August Burns Red

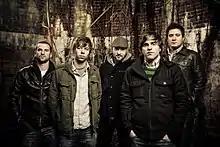
August Burns Red in April 2011

On July 27, 2010, Brubaker stated that the band would be taking time off tour to write their next record. On February 12, 2011, the band announced via their official Facebook page that they had completely finished writing their new record and that they would be entering the studio on Valentine's Day. In March 2011, the band announced that the record was finished, and that it was (at that point) time for mixing. On April 5, 2011, August Burns Red revealed the name of the record as "Leveler".